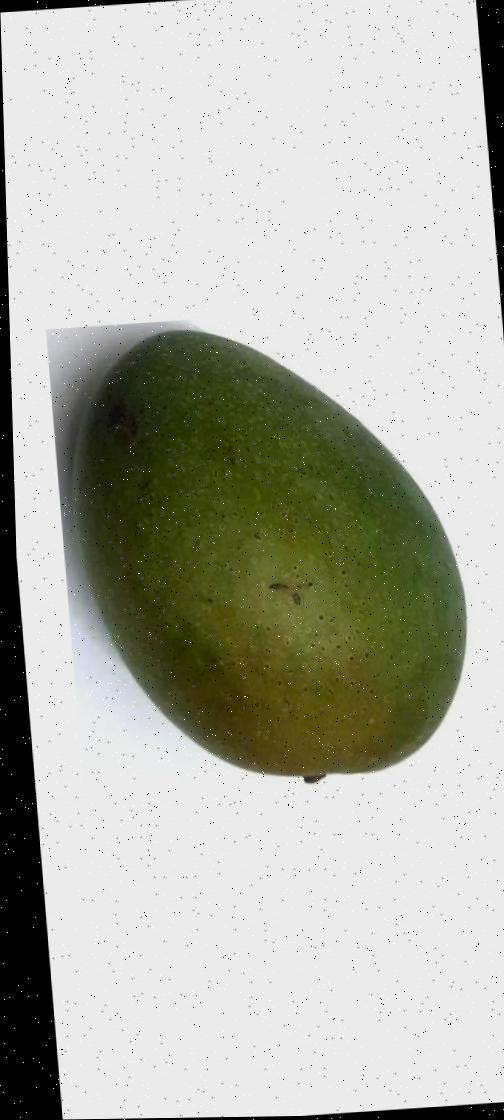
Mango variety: Ashshina Zhinuk